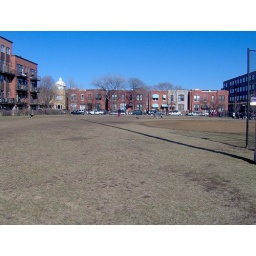
delightful houses by the ball field